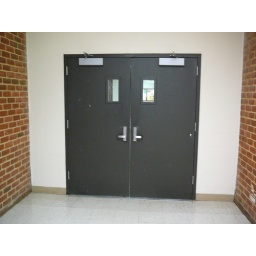
Double door in Robinson 2nd floor